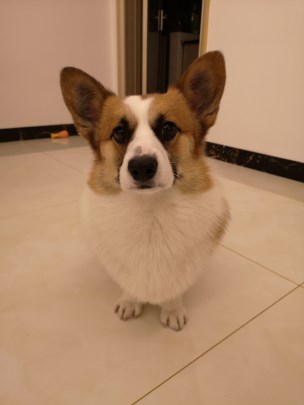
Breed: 2909-n000116-Cardigan